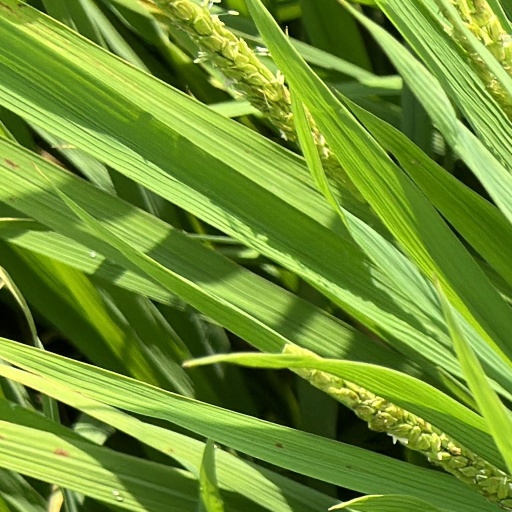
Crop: rice